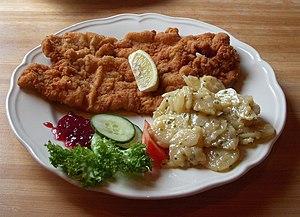
La cuisine liechtensteinoise est très influencée par les traditions autrichiennes et suisses, ainsi que par la cuisine française et allemande. Elle a cependant une culture gastronomique propre. Les deux piliers culinaires du Liechtenstein sont le fromage et la soupe, qui sont présents à chaque repas. Le porc est, comme en Autriche, la viande la plus utilisée dans la cuisine liechtensteinoise. À Vaduz, la capitale du Liechtenstein, on trouve de nombreux restaurants haut de gamme.